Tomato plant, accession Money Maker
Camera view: tilt-top (135 deg); turntable rotation: 180 degrees
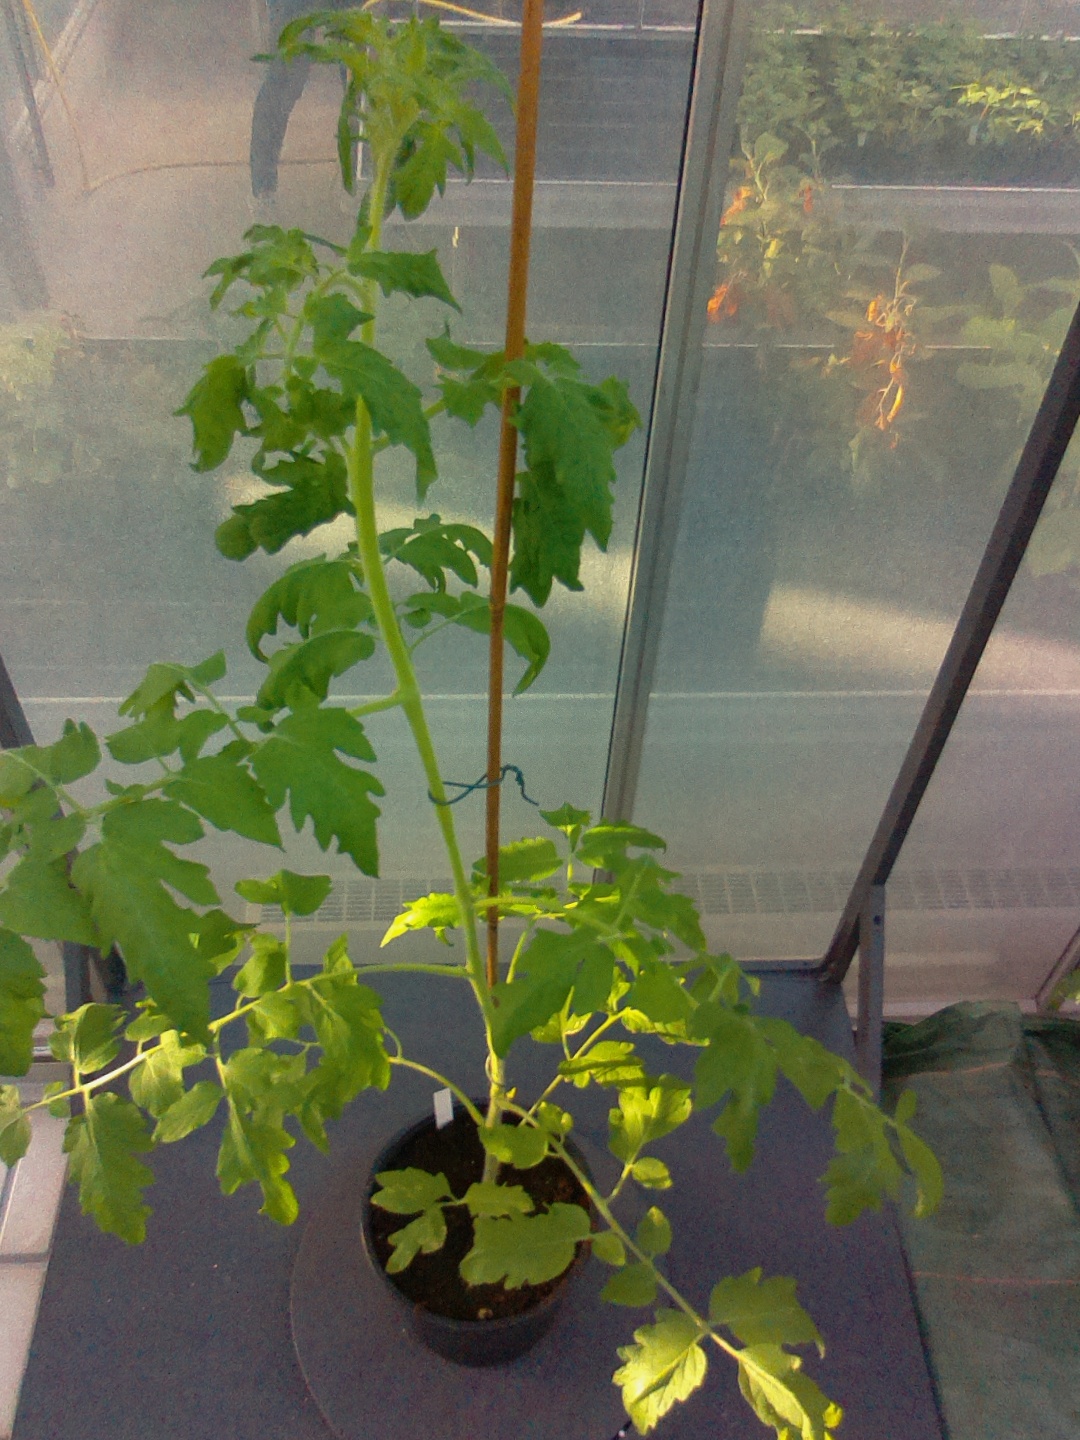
BBCH growth stage 53: 3 inflorescences visible